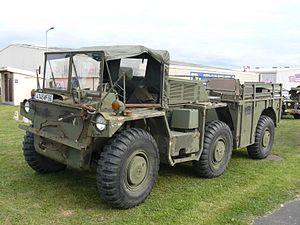
Bernes sur oise
Le Gama Goat était un véhicule à six roues motrices semi-amphibie développé par l'armée américaine lors des guerres en Asie du Sud-Est. Il est connu pour son armature articulée, qui lui permet d'évoluer dans des terrains difficiles d'accès.